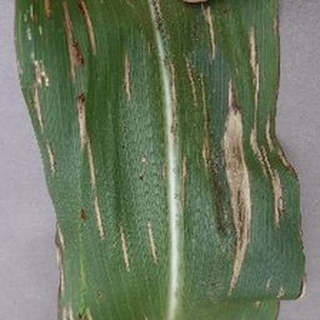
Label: corn_gray_leaf_spot